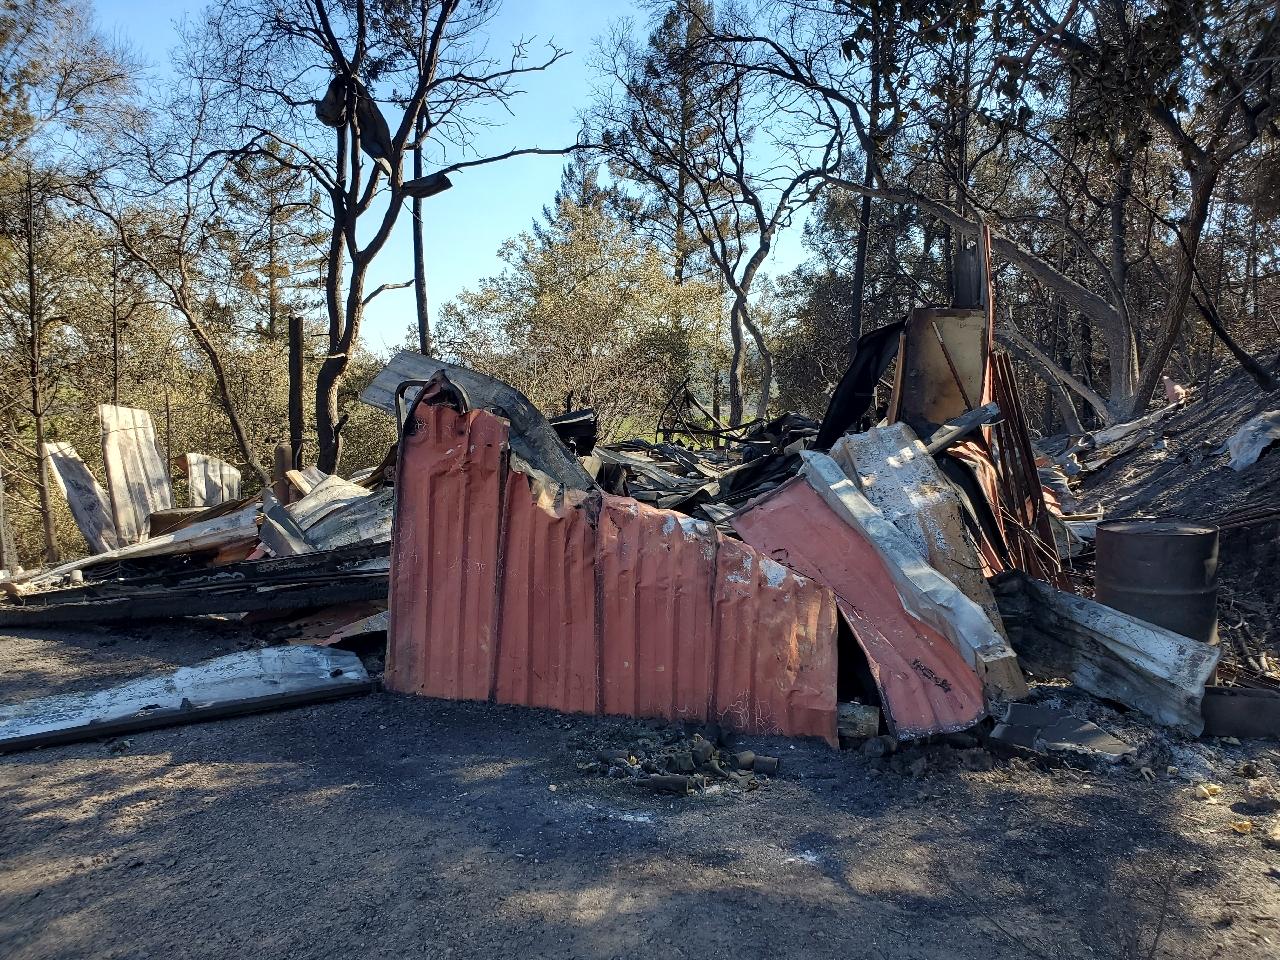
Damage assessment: destroyed